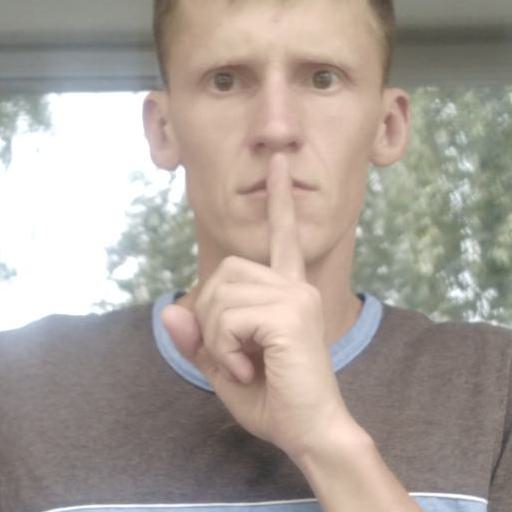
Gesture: mute